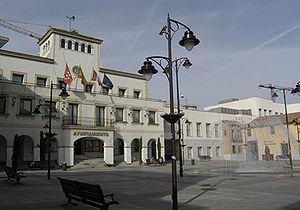
San Sebastián de los Reyes est une commune espagnole de la Communauté de Madrid située à 18 kilomètres au nord de la capitale espagnole, Madrid. La superficie de la commune est de 59,62 km² et elle comptait au 1ᵉʳ janvier 2014, 83 329 habitants. La ville est connue communément sous le nom de "Sanse", et elle est surnommée "La petite Pampelune" en raison de ses encierros.